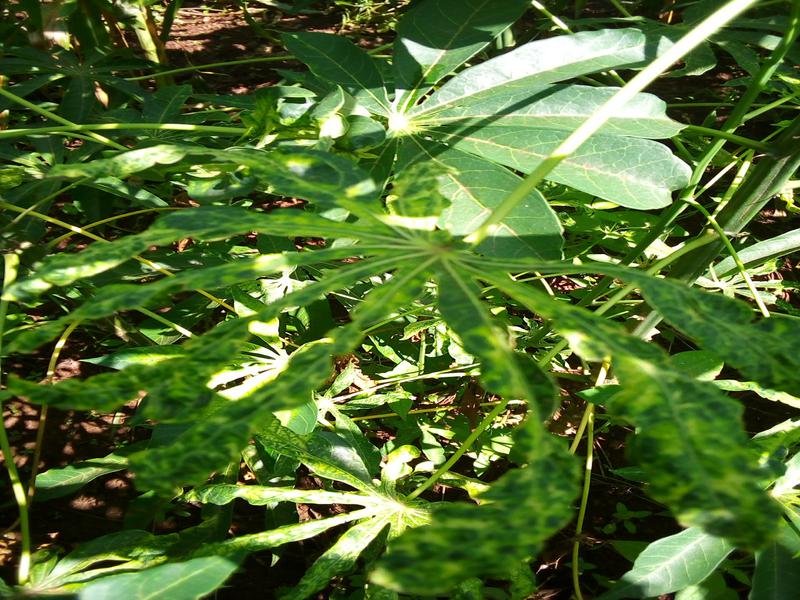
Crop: cassava
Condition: mosaic_disease